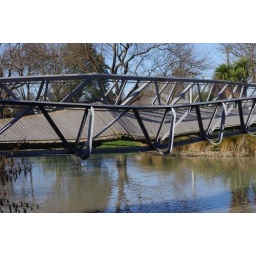
Troubled bridge over water